Beat Streuli

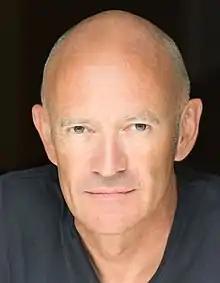
Streuli in 2015

Beat Streuli (born 1957) is a Swiss visual artist who works with photo and video based media.